Battle of Bathys Ryax

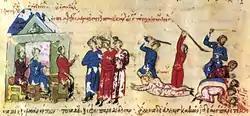
The massacre of the Paulicians in 843/844. From the Madrid Skylitzes.

The Paulicians were a Christian sect whose precise origins and beliefs are somewhat obscure: Byzantine sources portray them as dualists, while Armenian sources maintain that they were an adoptionist sect. The Paulicians were fiercely iconoclastic, adhered to a very distinct Christology, and rejected the authority and practices of the official Byzantine Church, following their own leaders. Consequently, they were persecuted by the Byzantine state as early as 813, despite the emperors' official support for iconoclasm. After the definitive end of Byzantine Iconoclasm in 843, that persecution was intensified: in an attempt, unique in Byzantine history, to eradicate an entire "heretical" sect, orders were sent out to kill anyone who would not recant. According to the chroniclers, up to 100,000 Paulicians were massacred, while the remnants fled from their strongholds in east-central Anatolia, and found refuge among the Empire's Muslim enemies, the Arab emirates of the "Thughur", the Arab–Byzantine frontier zone along the Taurus–Antitaurus mountain ranges. With support from the emir of Melitene, Umar al-Aqta, the Paulician leader Karbeas founded a separate principality at Tephrike, and for the next decades, the Paulicians campaigned alongside the Arabs against Byzantium.